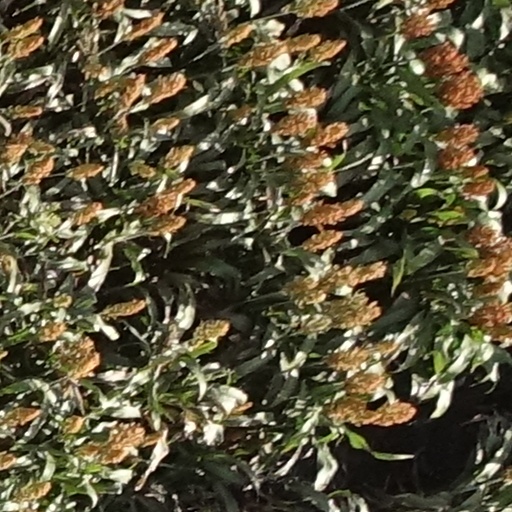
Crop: sorghum